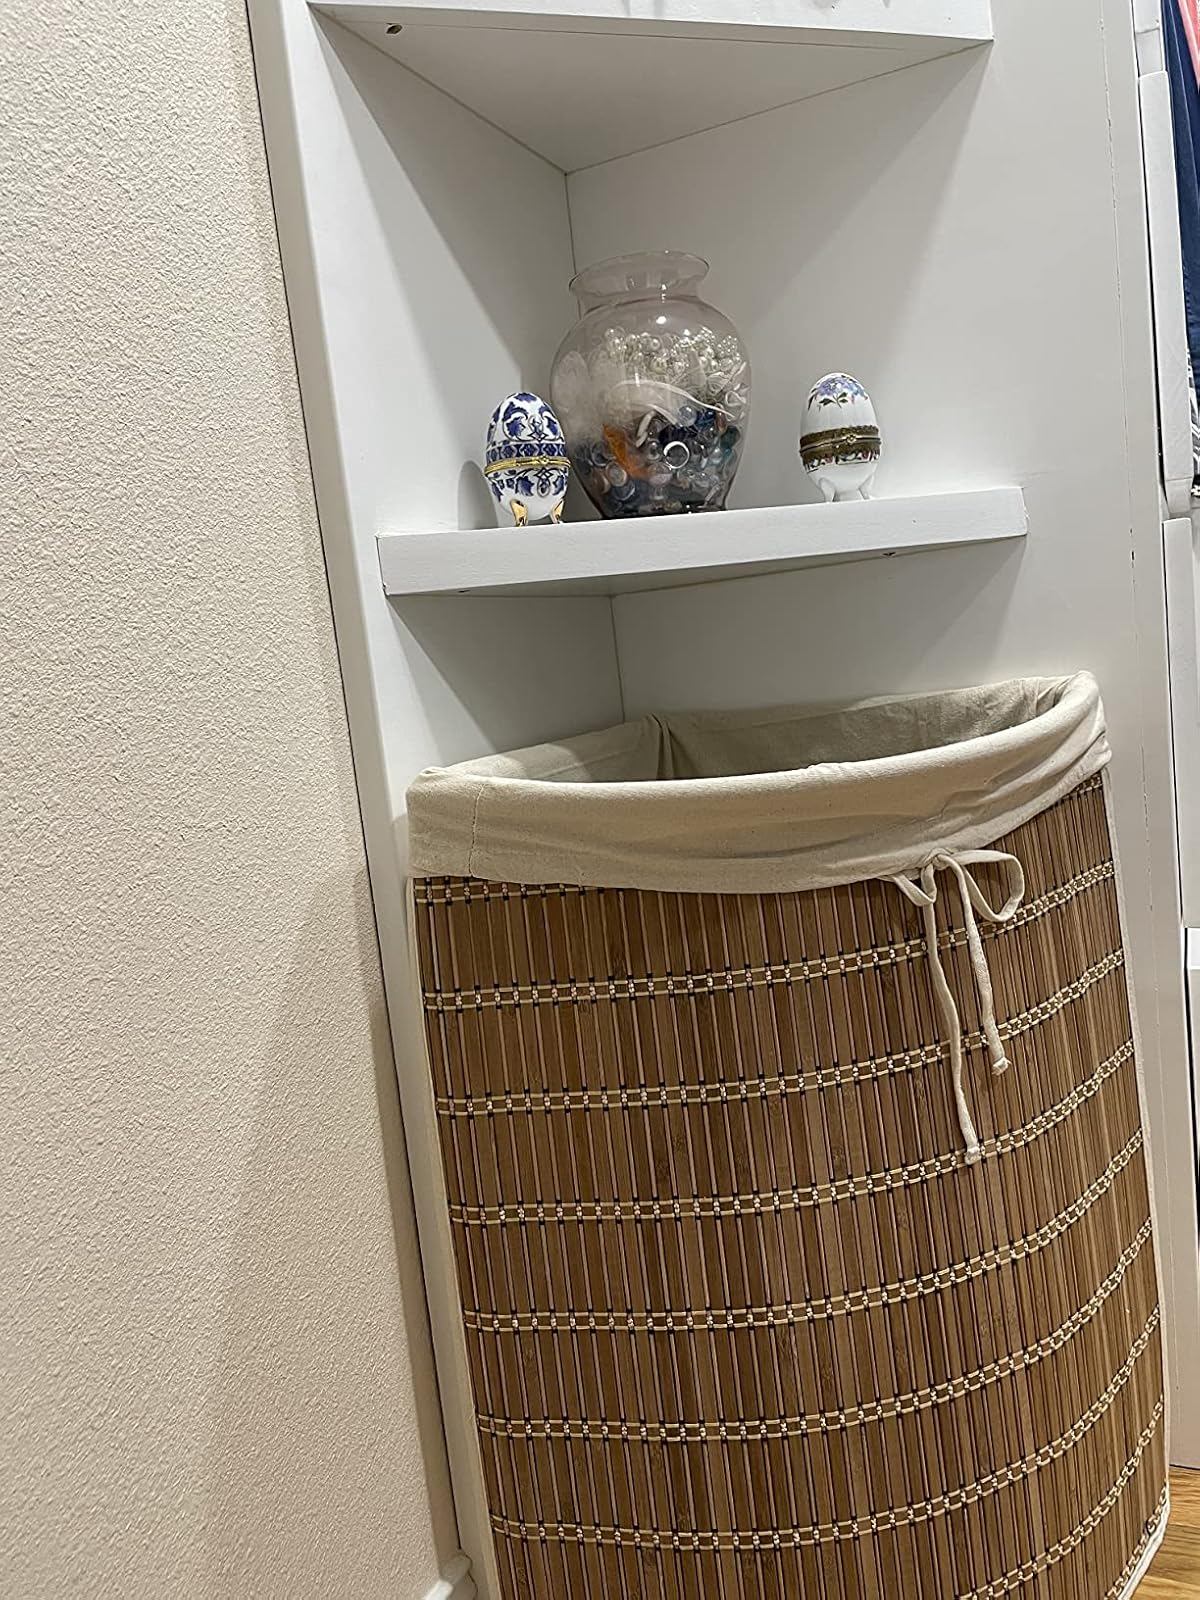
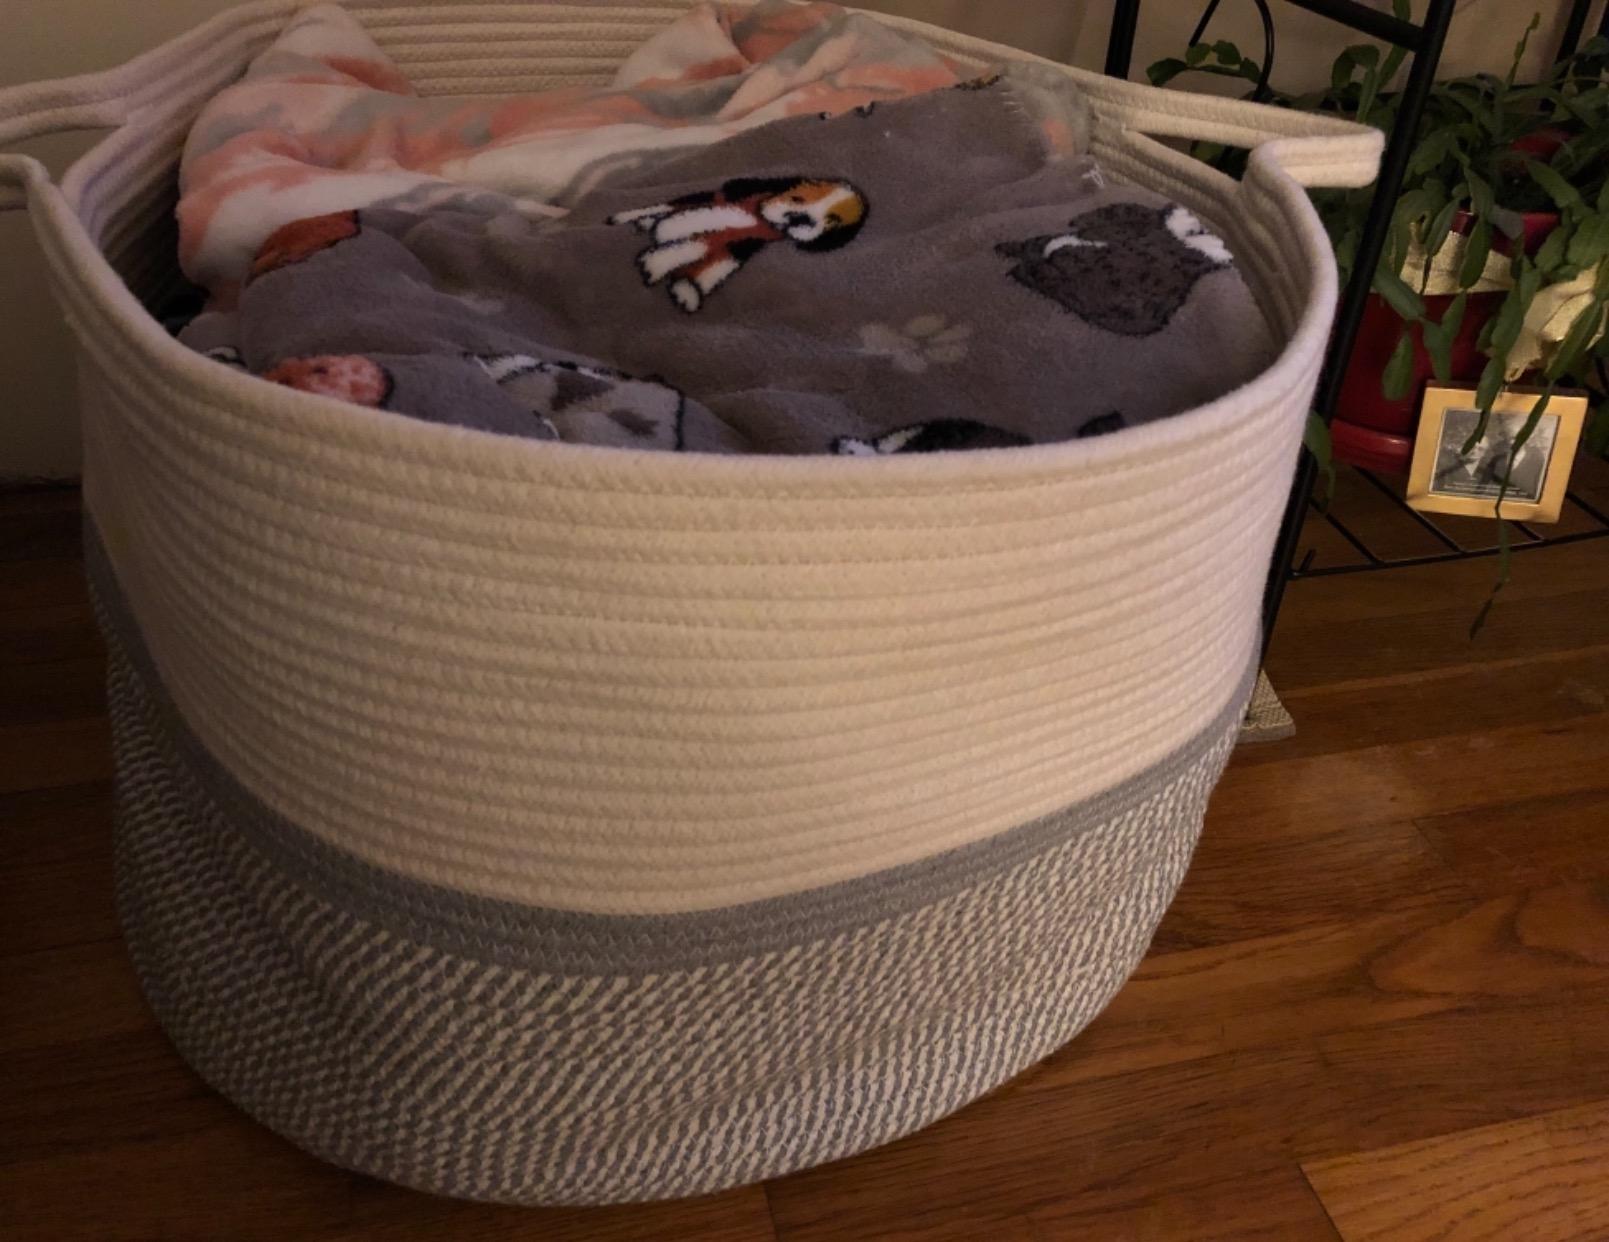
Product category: items_hamper
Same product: no